Westlake, Canberra

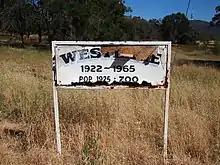
The sign marking the location of the former workers' camp at Westlake

Westlake in Canberra is a ghost town on the outskirts of Yarralumla, Australian Capital Territory. Westlake used to be a suburb of Canberra from 1922 until 1965. Remnants of constructions and buildings are still visible today.